Constitution of the United States

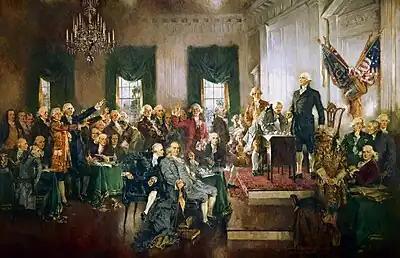
"Scene at the Signing of the Constitution of the United States on September 17, 1787", a 1940 portrait by Howard Chandler Christy depicting the signing of the Constitution in Philadelphia

On the appointed day, May 14, 1787, only the Virginia and Pennsylvania delegations were present, and the convention's opening meeting was postponed for lack of a quorum. A quorum of seven states met on May 25, and deliberations began. Eventually 12 states were represented, with Rhode Island refusing to participate. Of the 74 delegates appointed by the states, 55 attended. The delegates were generally convinced that an effective central government with a wide range of enforceable powers must replace the weaker Congress established by the Articles of Confederation.